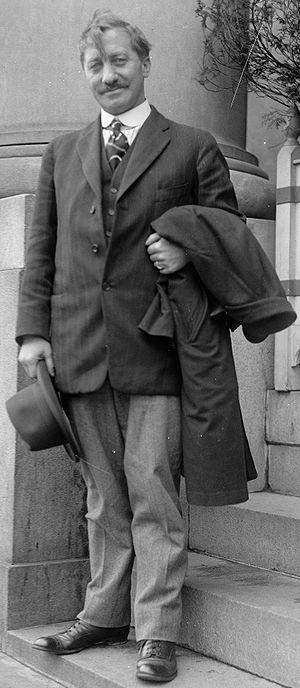
Frederick Albert Cook, né dans les montagnes Catskill, dans l'État de New York, le 10 juin 1865 et mort à la Nouvelle-Rochelle le 5 août 1940, est un explorateur polaire américain.